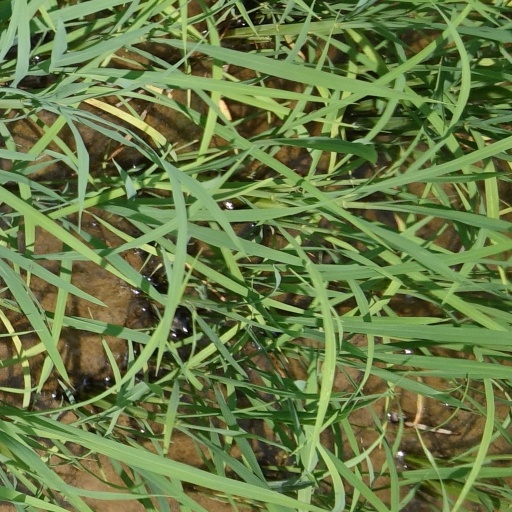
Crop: rice